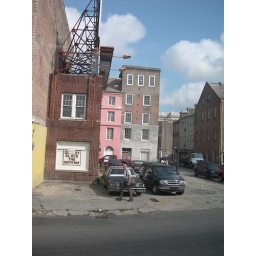
A cute pink building being seriously squeezed by its neighbors.